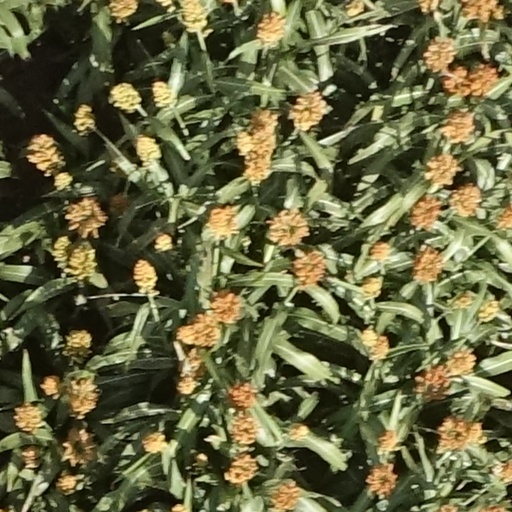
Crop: sorghum